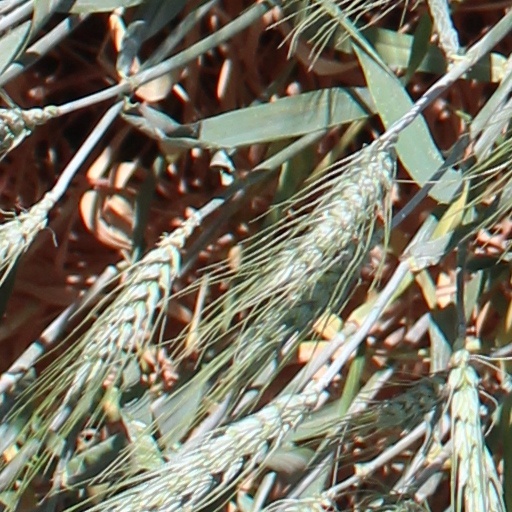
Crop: wheat